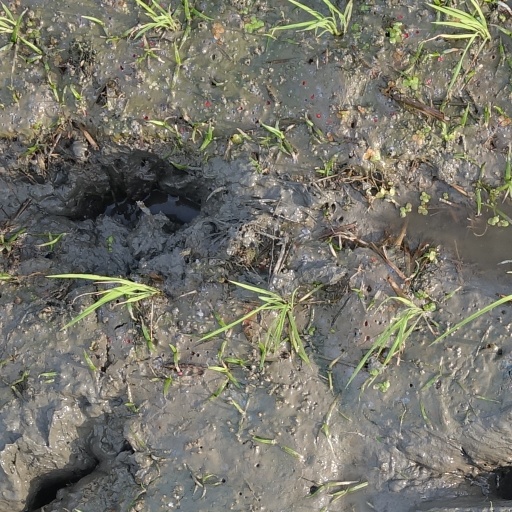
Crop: rice